Edmund R. Krause

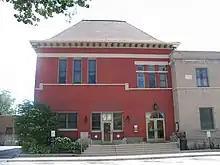
Blue Island Village Hall in Blue Island, Illinois

He designed buildings for E. J. Lehman and Fair Department Store. A photograph of the Chicago home he designed and lived in at 425 W. Saint James Pl. is held in the Art Institute of Chicago's library archives.